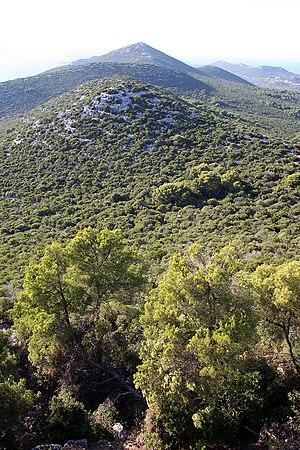
Ugljan est une île croate de l'archipel de Zadar, en mer Adriatique. Ses agglomérations se situent sur la côte est de l'île. L'île, dont la densité de population est une des plus élevées parmi les îles croates, produit des figues, des olives, du vin et du poisson. Un bateau de la Jadrolinija fait la navette entre le port de Preko et la ville de Zadar. L'île est par ailleurs reliée à l'île de Pašman par un pont. Sa surface est de 50,21 km², son littoral fait environ 70 km et sa population était de 7 583 habitants en 2001. Son ensoleillement est de 2 600 heures et sa pluviométrie de 800 mm par an.